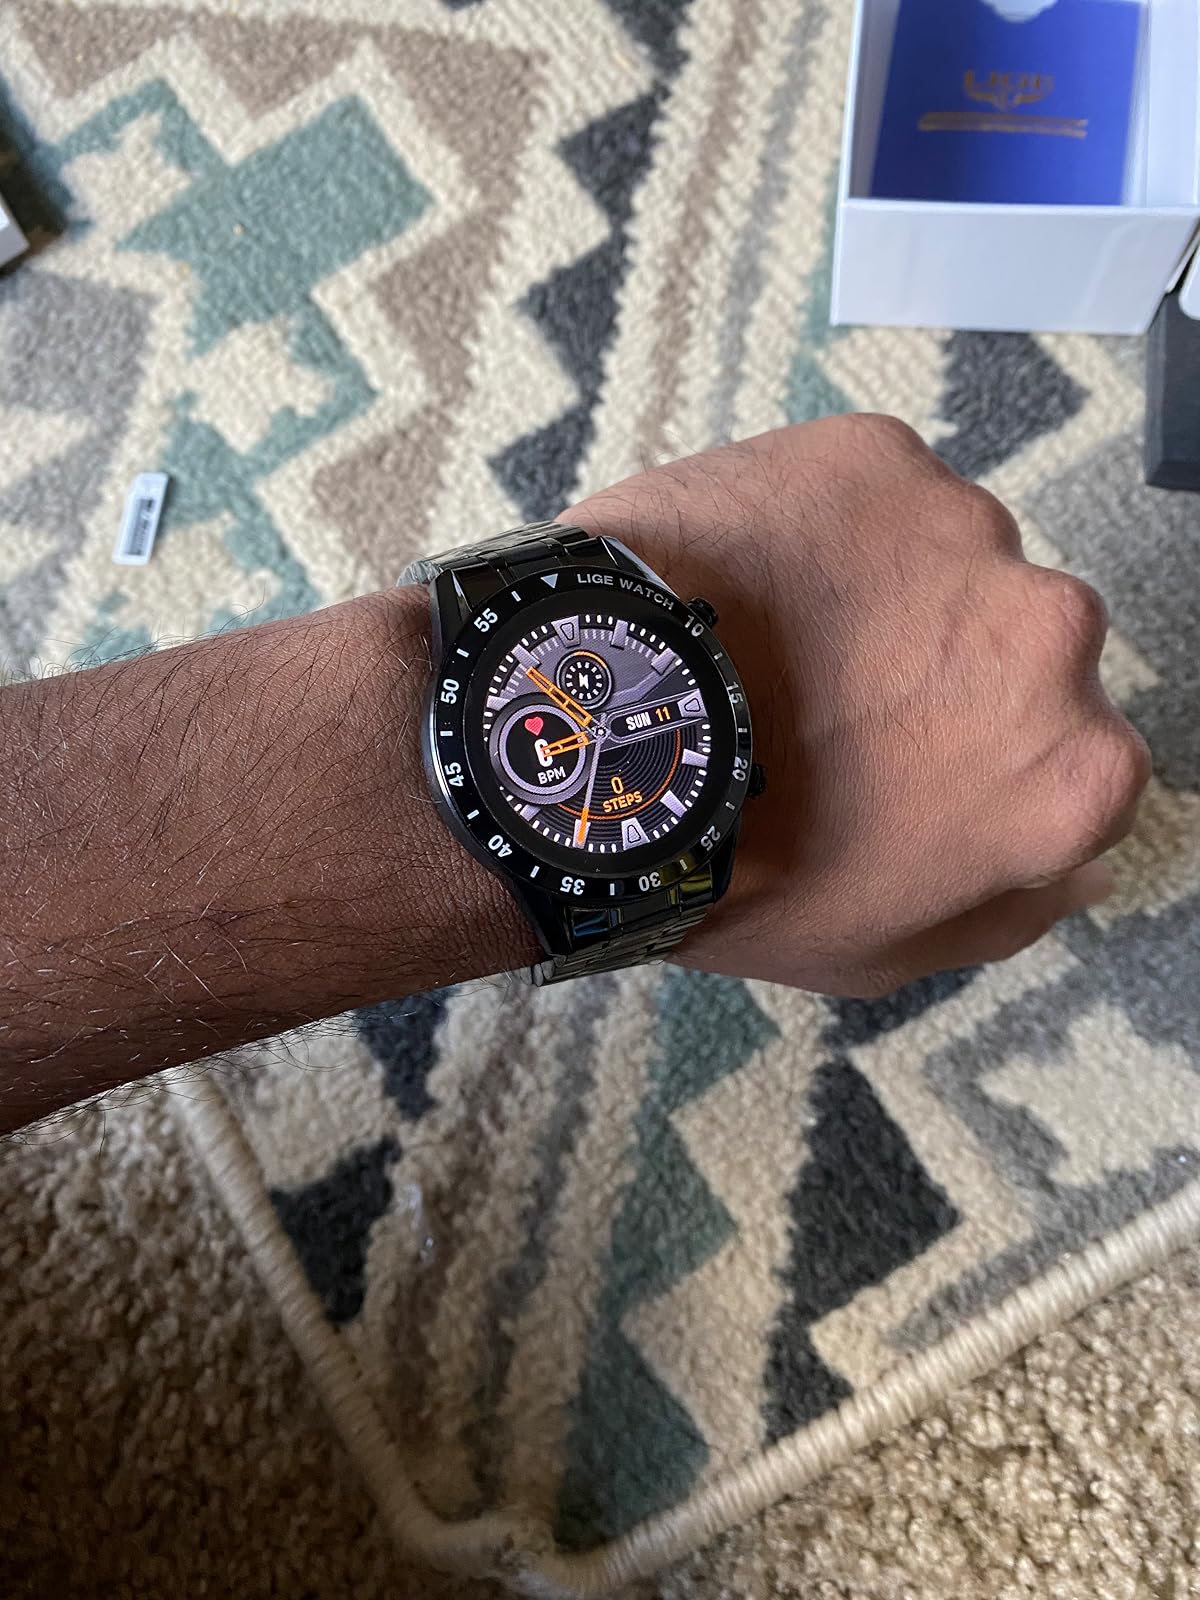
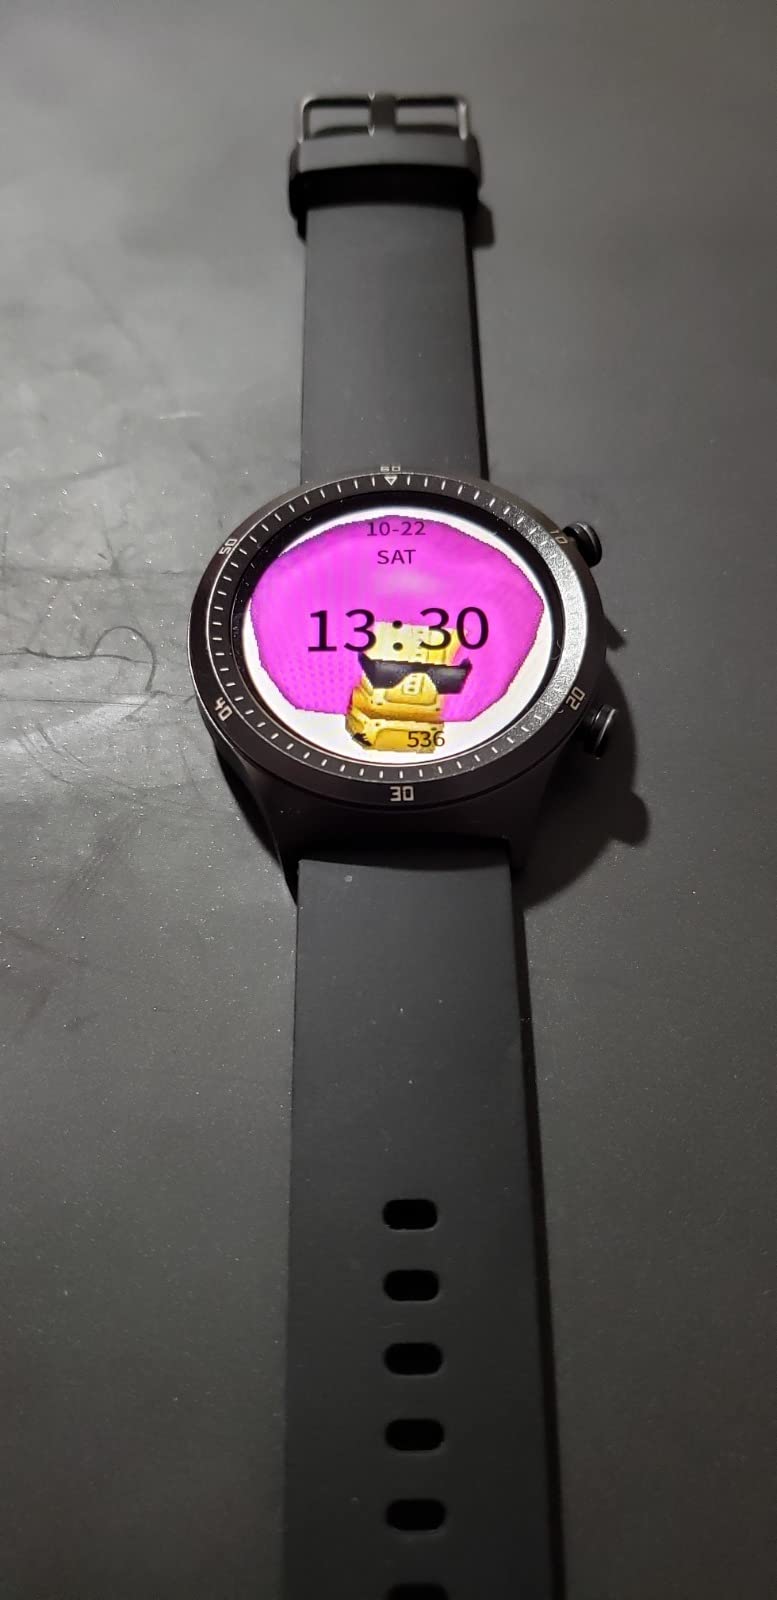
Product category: smartwatch
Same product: no